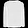
Label: Pullover